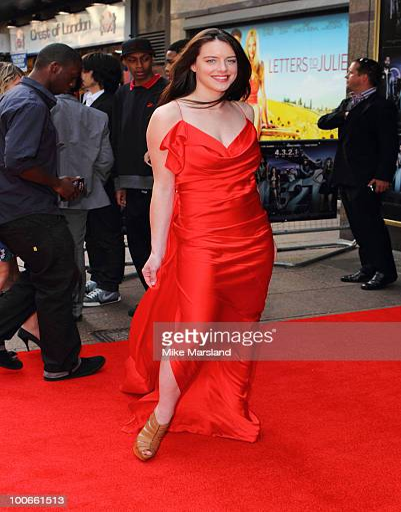
actor attends the world premiere of 421